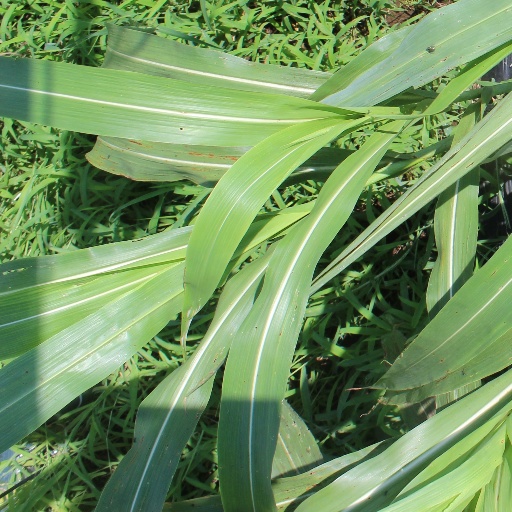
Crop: sorghum